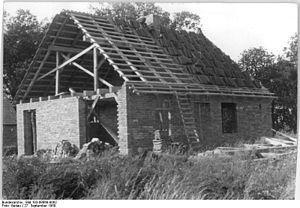
Une latte est un produit rectangulaire du sciage du bois qui a une épaisseur entre 5 et 12 millimètres et une largeur entre 26 et 55 millimètres.